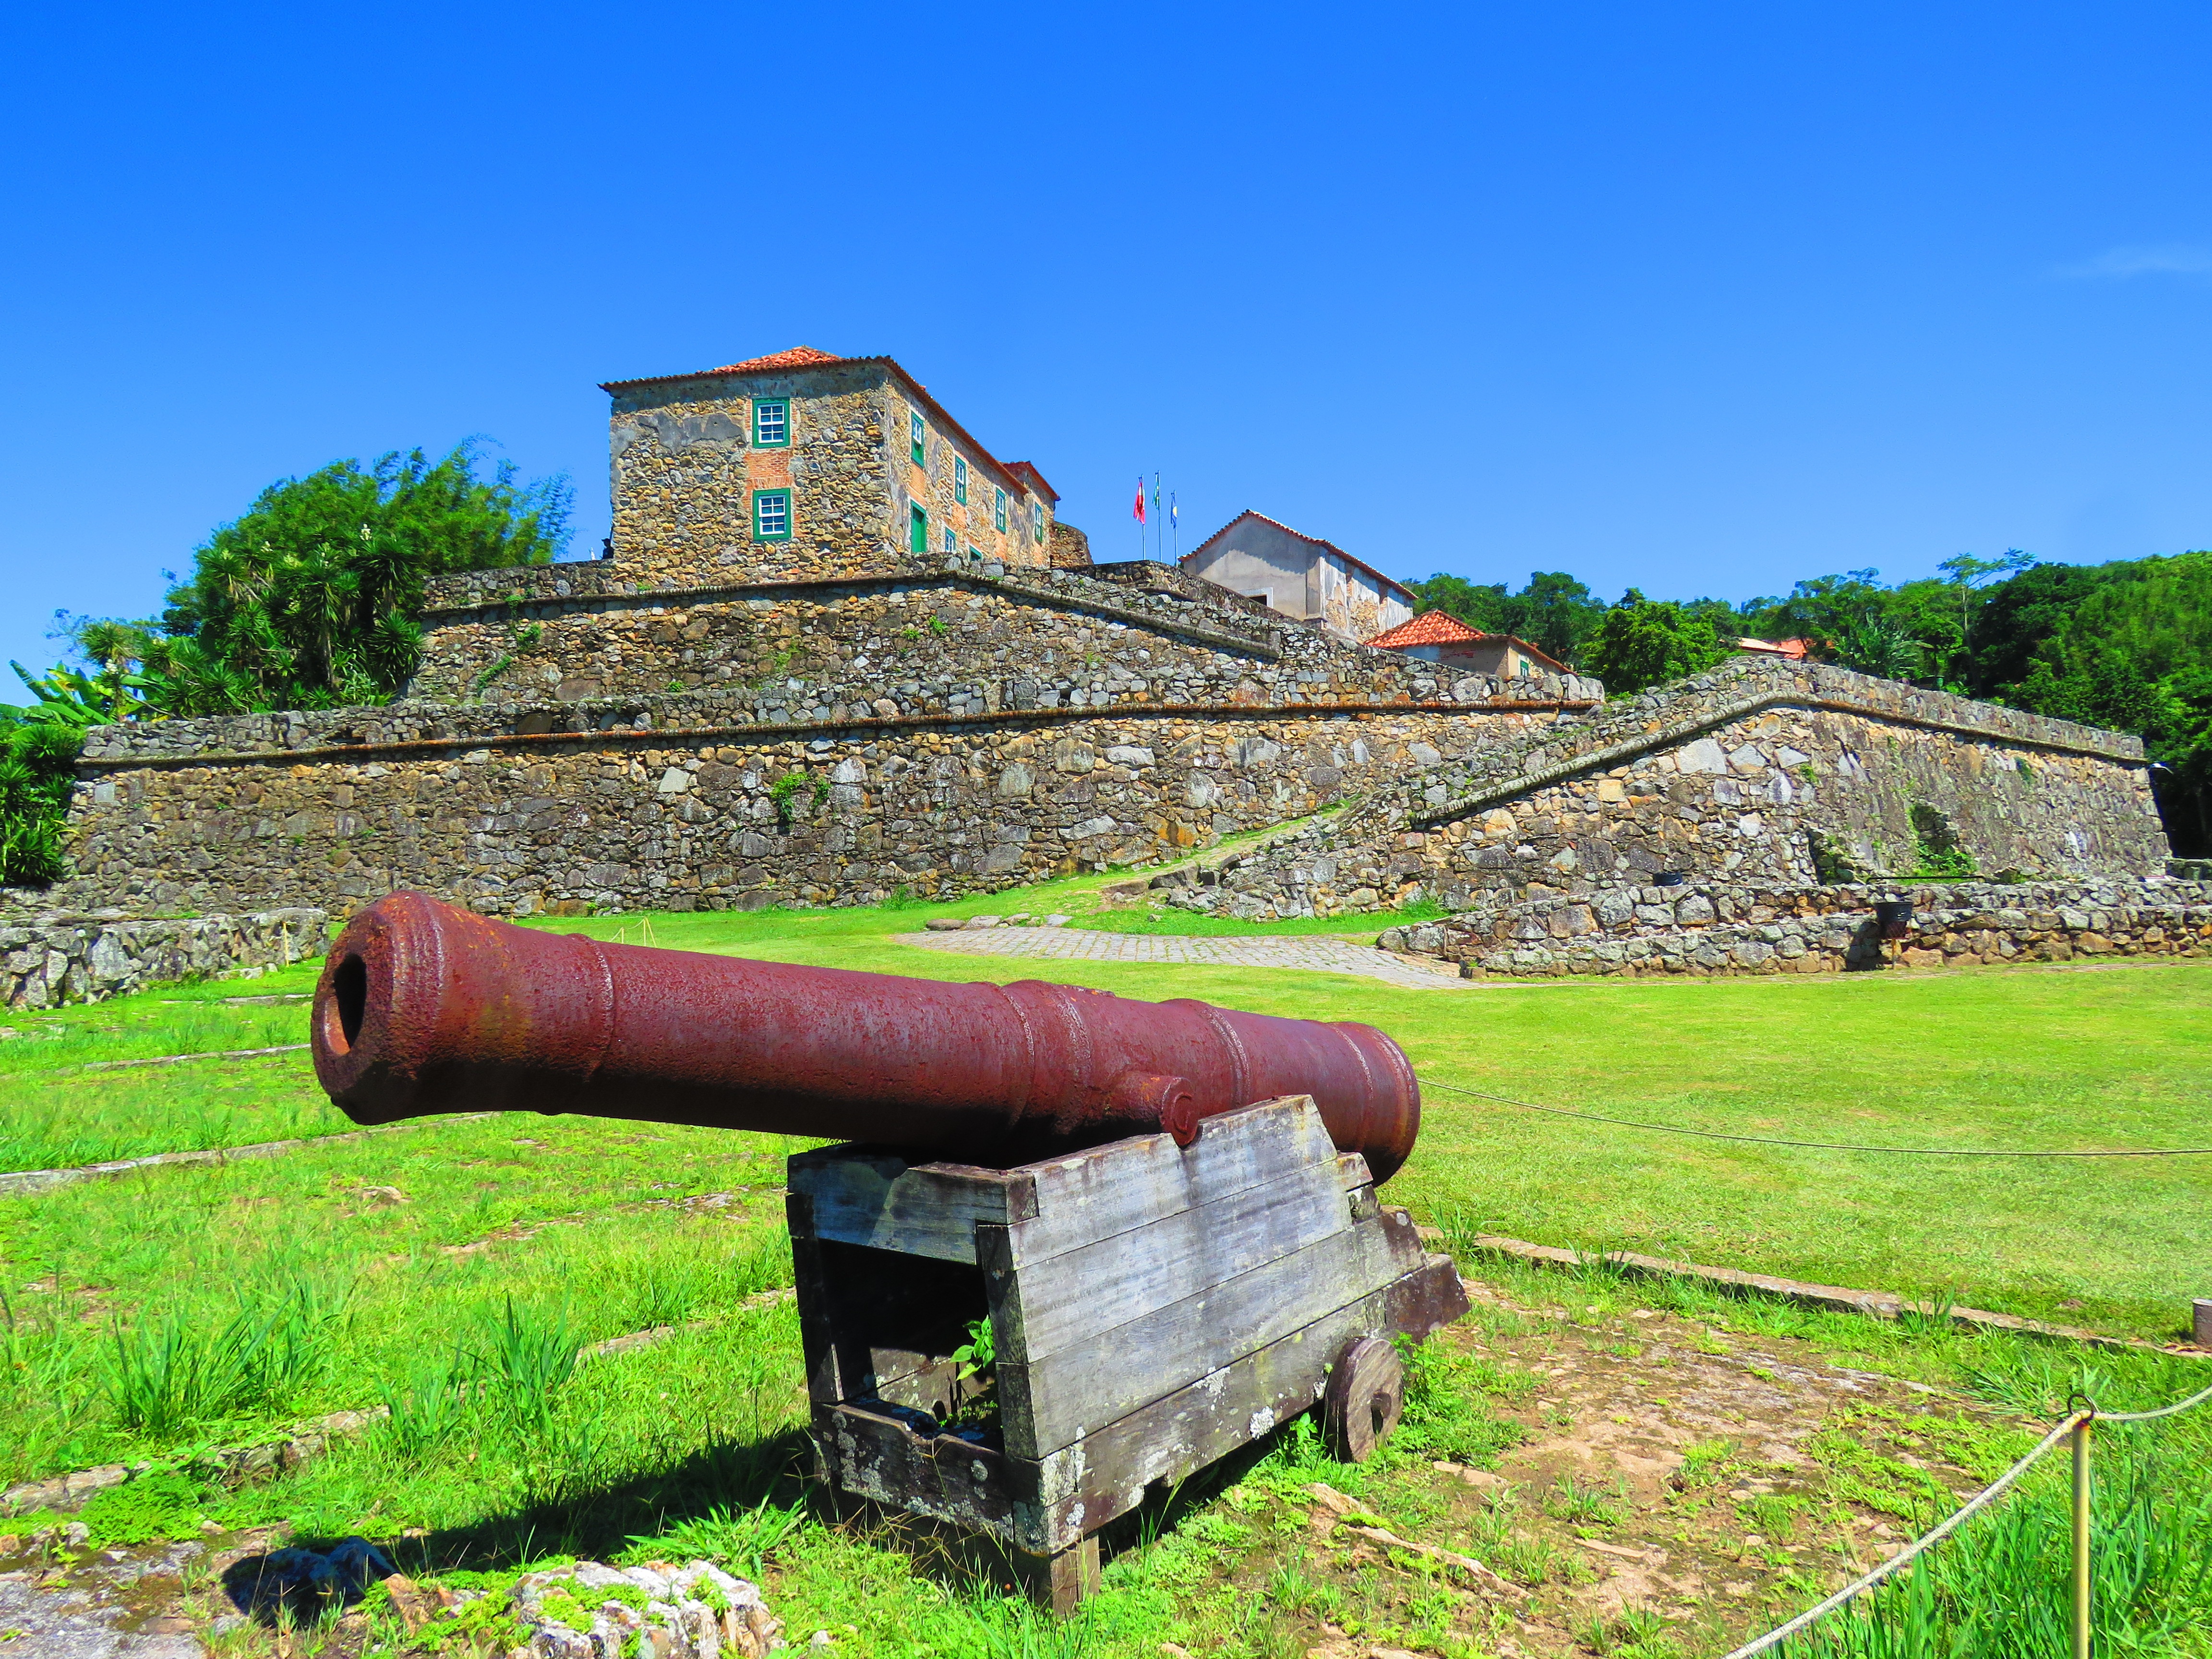
landscape, farm, lawn, building, agriculture, fortress, ruins, cannon, strong, rural area, archaeological site, old cannon